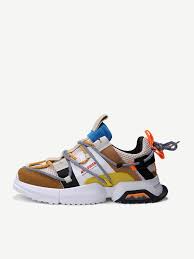
Waste category: shoes